Admiralty MRT station

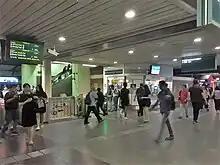
Concourse level of Admiralty

After the Branch line (from the Jurong East to Choa Chu Kang stations) opened in 1990, the Woodlands MRT line was envisioned so as to connect between Yishun and Choa Chu Kang stations. Admiralty station was one of the original four stations announced to be built as part of the Extension in November 1991.